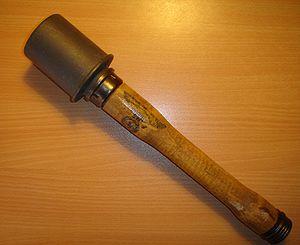
La grenade modèle 24 ou, en allemand : Stielhandgranate 24, est une grenade à main de conception allemande de la Seconde Guerre mondiale basée sur des modèles conçus pendant la Première. Elle était aussi surnommée « Presse-purée » par analogie avec l'ustensile de cuisine. Le terme de grenade à manche caractérise les divers modèles fabriqués de 1915 à 1945.